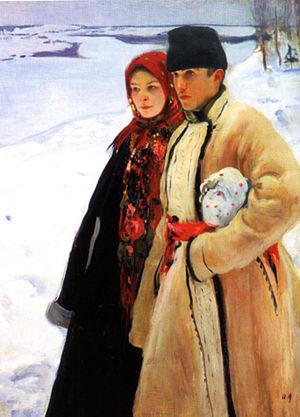
Aleksandre Aleksandrovitch Mourachko est un peintre et professeur ukrainien né le 7 septembre 1875 à Kiev dans le gouvernement de Kiev de l'Empire russe et mort le 14 juin 1919 à Loukianivka, quartier de Kiev.